Question: Please indicate a possible affordance area of the bed that can be used for sleeping
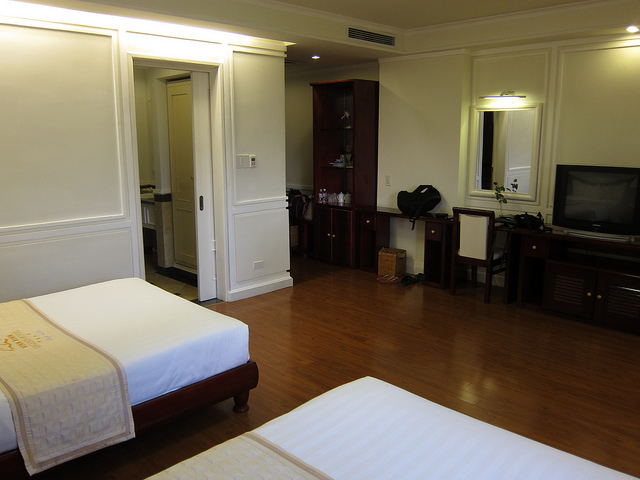
Answer: [148.947, 375.789, 626.842, 477.895]